Nabataean architecture

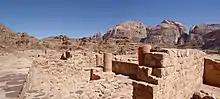

Temple to Allat. Rock sanctuary to Ayn esh-Shallaleh located behind temple to Allat. Betyls and cult niches to Dushara and Baalshamin.